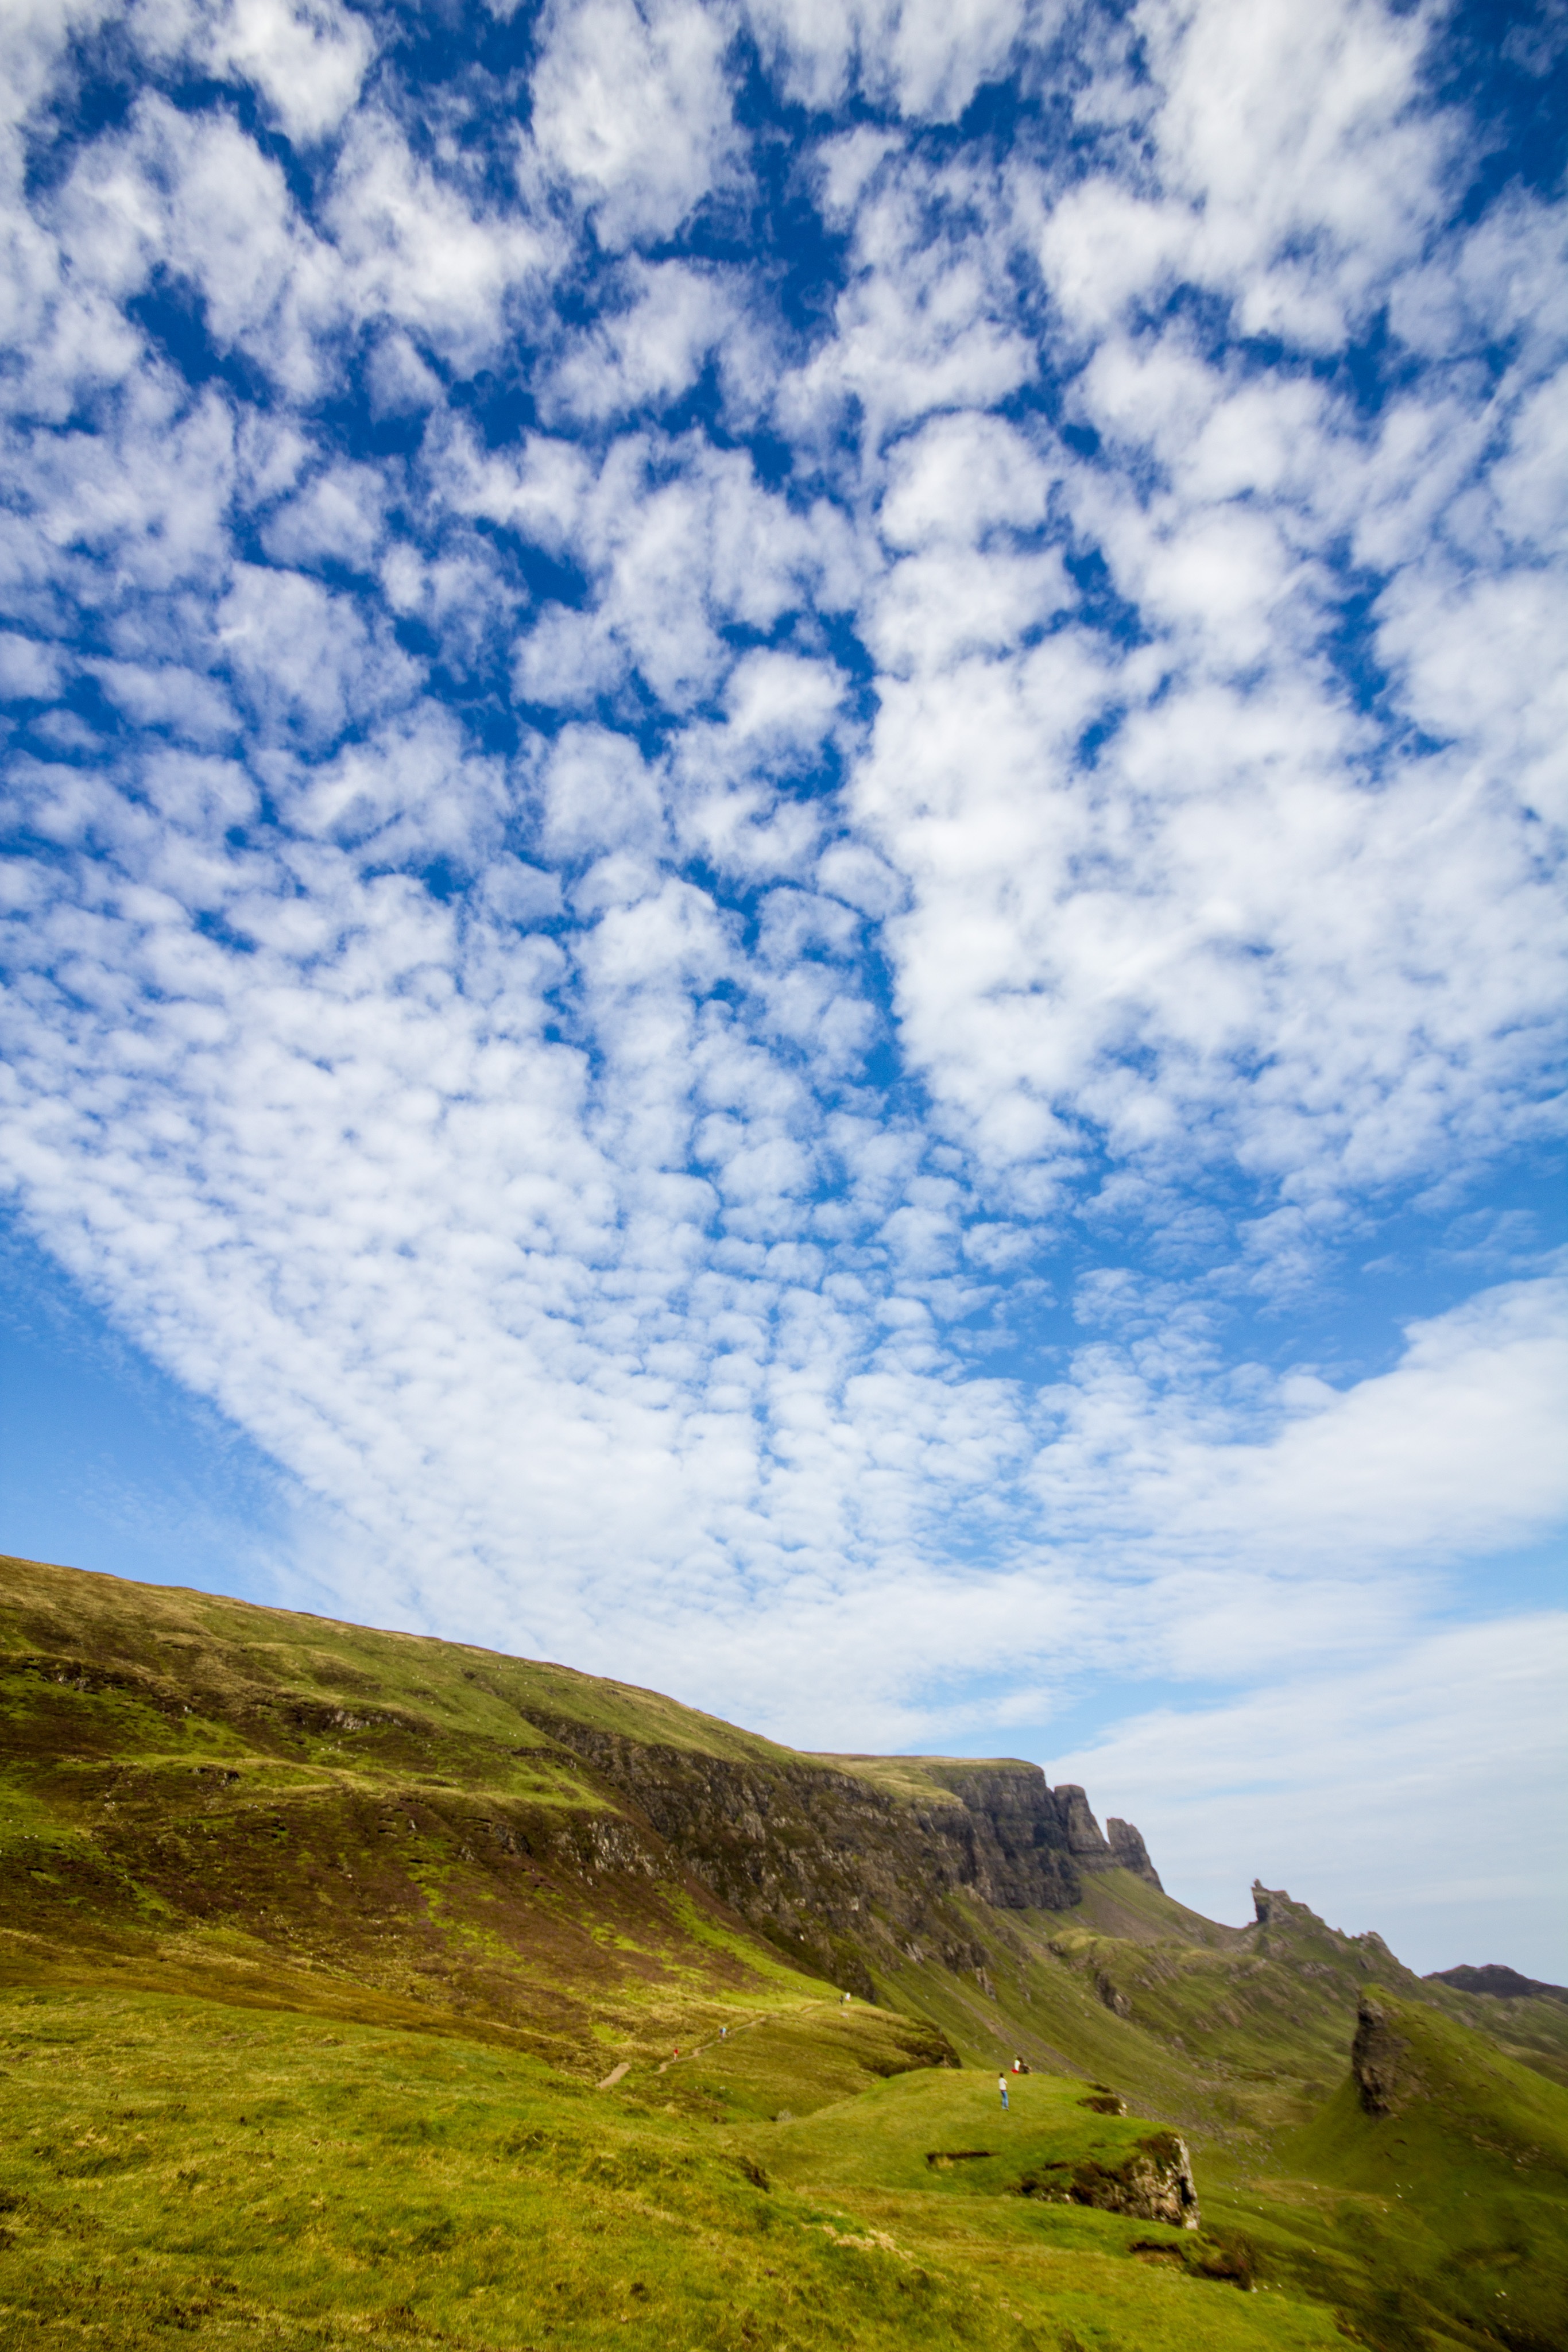
landscape, nature, grass, horizon, mountain, cloud, sky, meadow, prairie, hill, mountain range, ridge, plain, rocks, clouds, grassland, plateau, scotland, highlands, rural area, isle of skye, meteorological phenomenon, geographical feature, mountainous landforms